Democracy in Mexico

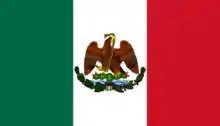
Flag of the Restored Republic

The removal of Santa Anna created a short period of democracy, truncated by renewed fighting between the liberal and conservative factions, and was then reinstated at the end of the Reform War. The democracy was cut short yet again by a French invasion that re-established an empire.